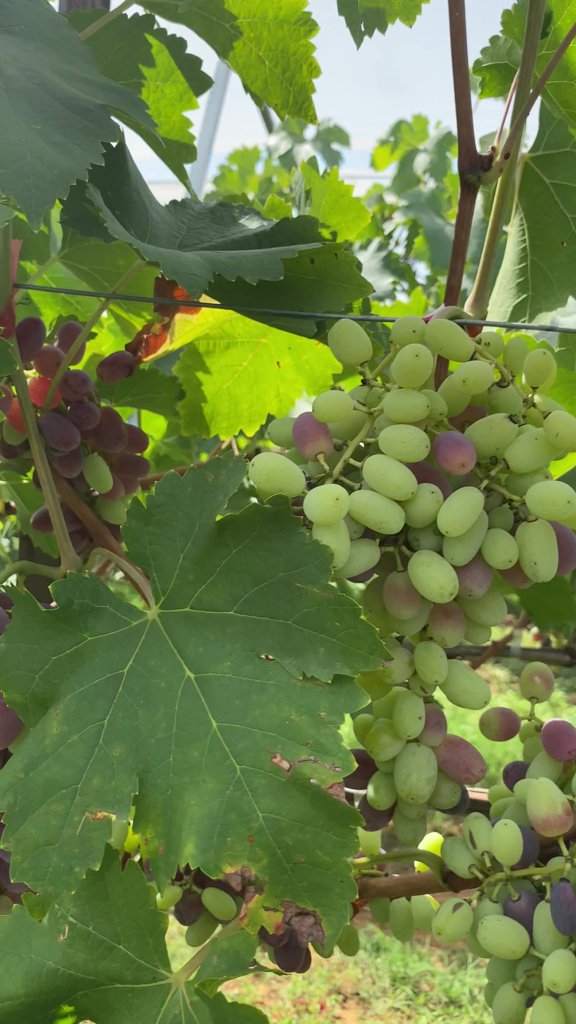
Berries visible: 131
Grape clusters: 3